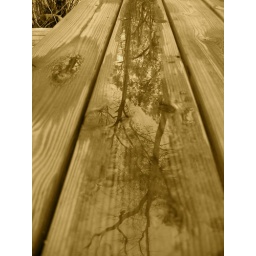
We had a short shower and I noticed the trees behind us reflected in the water on the boards of the deck